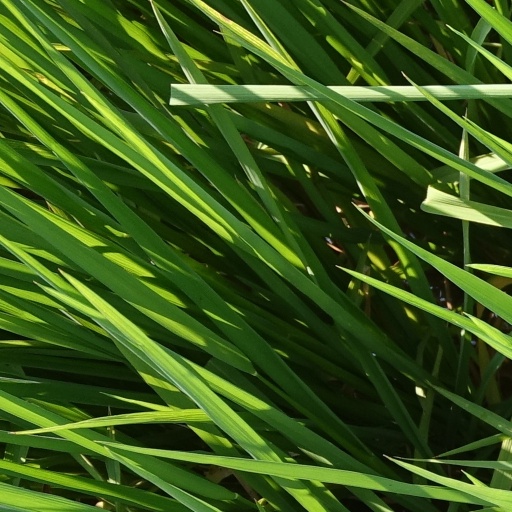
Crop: rice